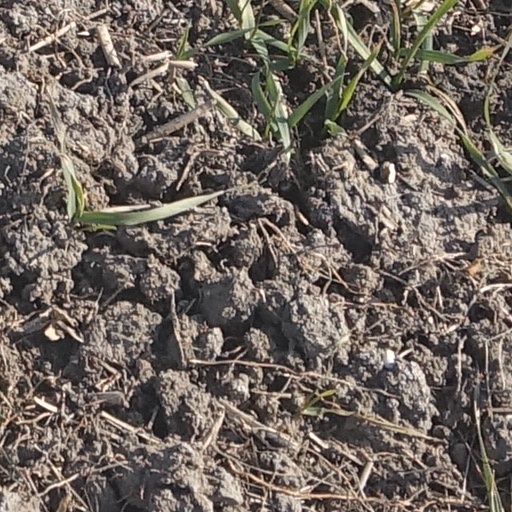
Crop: wheat